Cynthia González

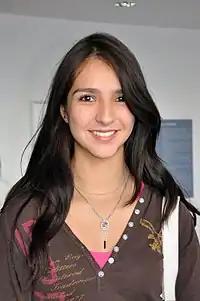

Cynthia Cecilia González Saavedra (born 29 June 1992) is a Mexican badminton player. She won the women's doubles title at the 2010 Central American and Caribbean Games, and was part of the Mexican winning team at the Games in 2010 and 2018. González participated at the 2011 and 2015 Pan American Games.